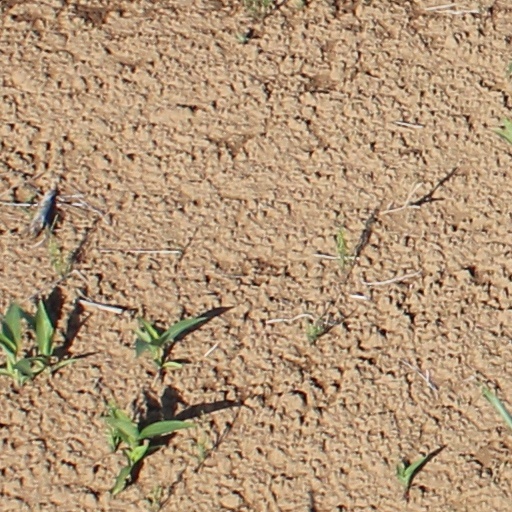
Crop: wheat